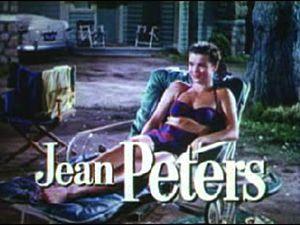
Niagara est un film américain réalisé par Henry Hathaway, sorti en 1953.